Felipe Massa

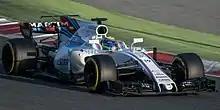

The season started well for Massa; after qualifying in a solid sixth place for the first race of the season in Australia, he drove a lonely race to finish fifth, collecting 10 points. In the second round of the season, in Bahrain, Massa qualified in seventh, 0.002 seconds behind his teammate. After an excellent start, Massa climbed up to second until the first round of pit stops, which saw Williams followed a conservative 2-stop strategy, using the medium compound. The strategy did not work out, and Massa finished the race in eighth, after being overtaken on the last lap by Red Bull Racing driver Daniil Kvyat.